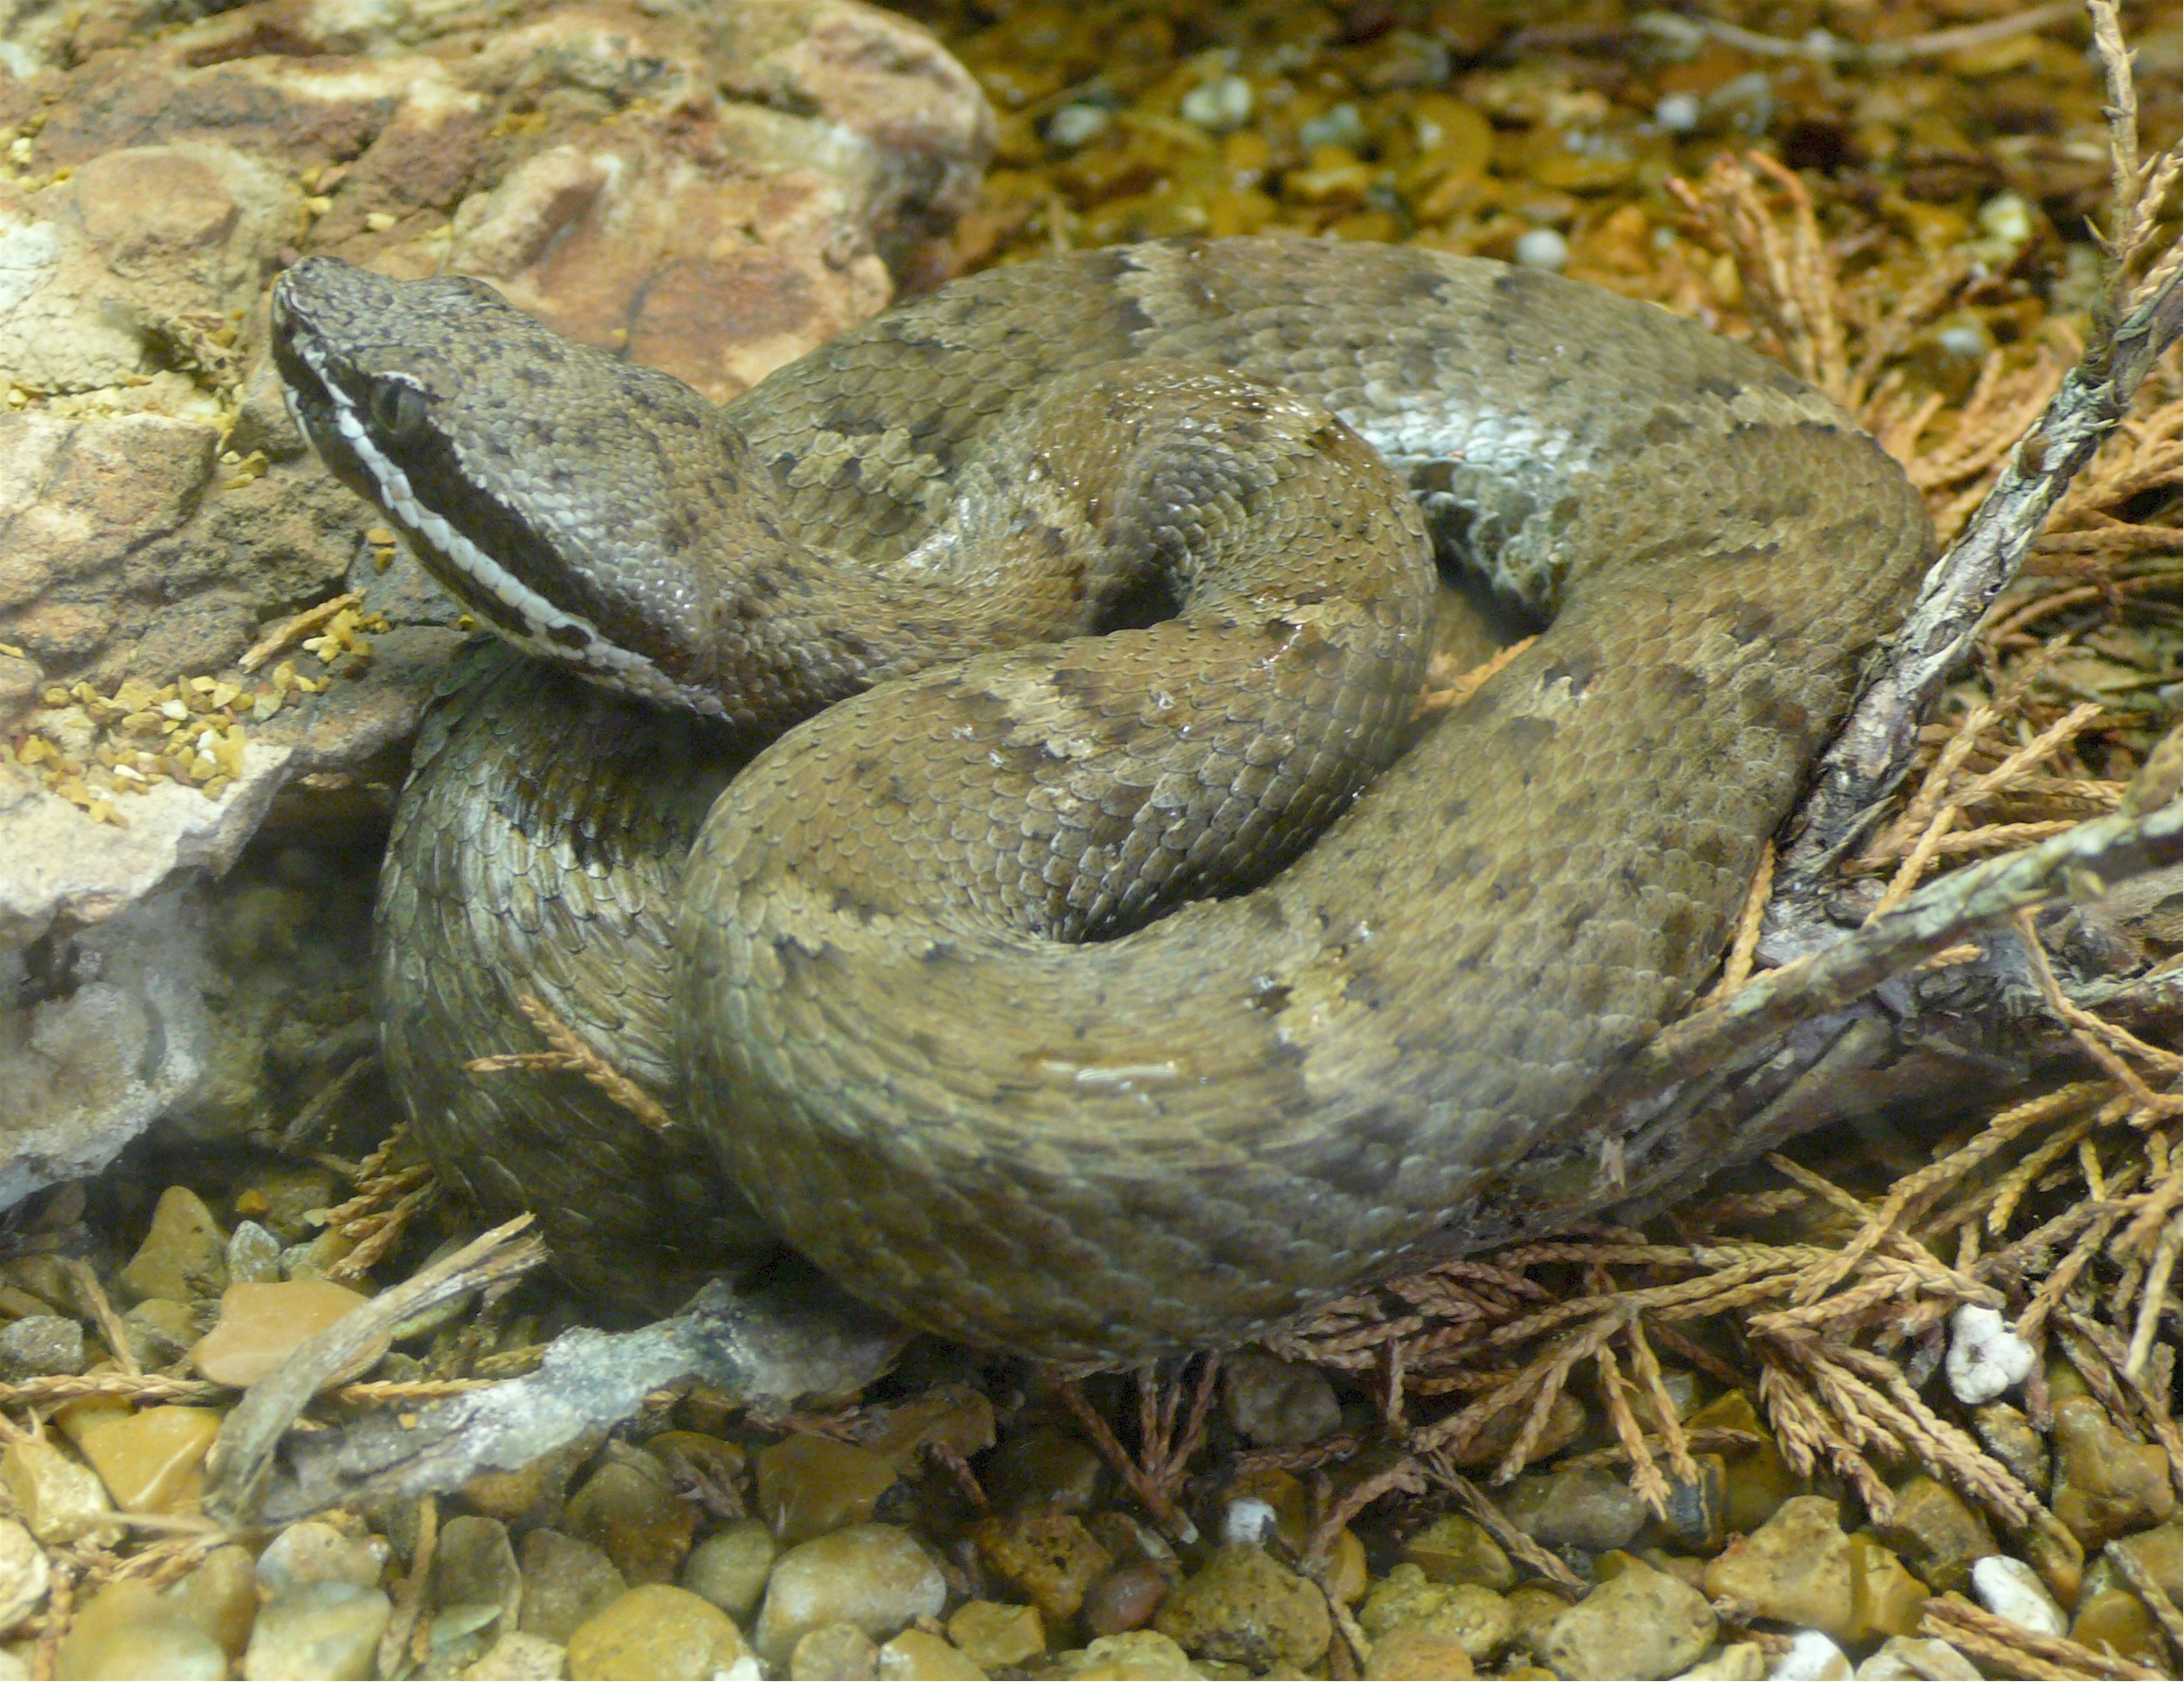
desert, wildlife, reptile, fauna, arizona, danger, snake, rattlesnake, vertebrate, tongue, rattler, venomous, serpent, bite, coiled, viper, grass snake, garter snake, colubridae, eastern diamondback rattlesnake, scaled reptile, hognose snake, ridge nosed, crotalus willardi willardi